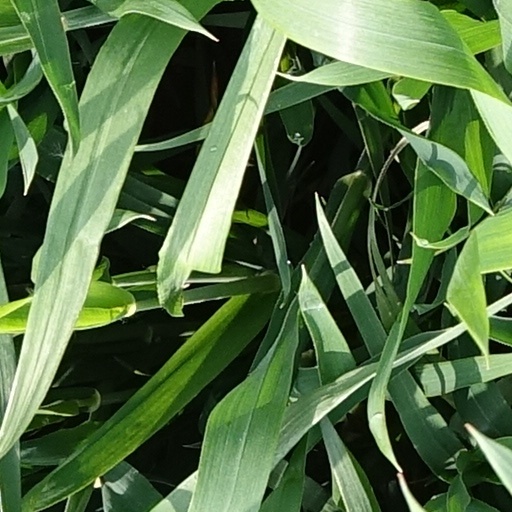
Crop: wheat